Lim Yo-hwan

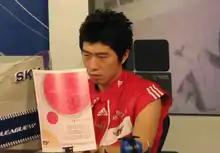
Lim at the 2006 Sky Proleague

As the years went by, Lim's win rate experienced a gradual decline. In 2001, his win rate stood at 73%. However, it dropped to 61% in 2002, followed by further declines to 55% in 2003 and 54% in 2004. During this period, Lim's status as a "bonjwa" started to fade as newer and younger players emerged in the competitive scene. Despite this, he still managed to achieve high placements in some premier tournaments. In 2004, Lim reached the finals of the EVER OSL, where he faced his teammate Choi "Cheater Terran" Yeon-sung (who was later known as iloveoov). However, he ultimately lost the match by a score of three to two. In 2005, Lim finished as the runner-up in the So1 OSL after a defeat in the finals against Oh "Anytime" Yeong-jong. Notably, Lim became the oldest person to reach the finals of an individual league. During that year, his contract with SK Telecom T1 was valued at $200,000, making it the largest esports contract in history at the time. In 2005 and 2006, Lim's win rates were recorded as 58% and 56%, respectively.